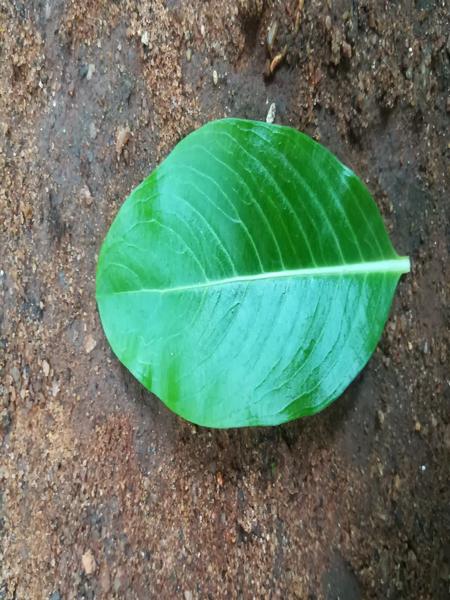
Plant: Catharanthus